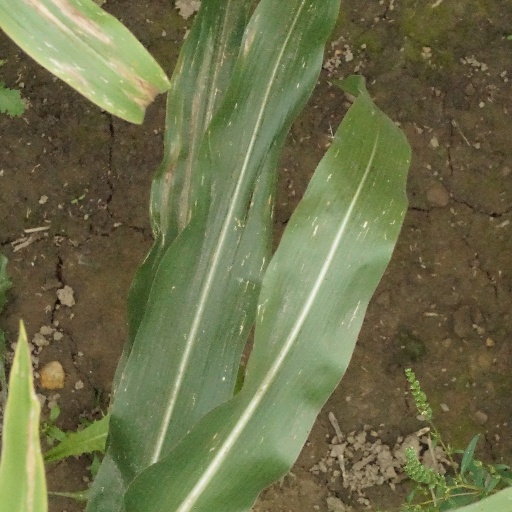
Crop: maize; corn